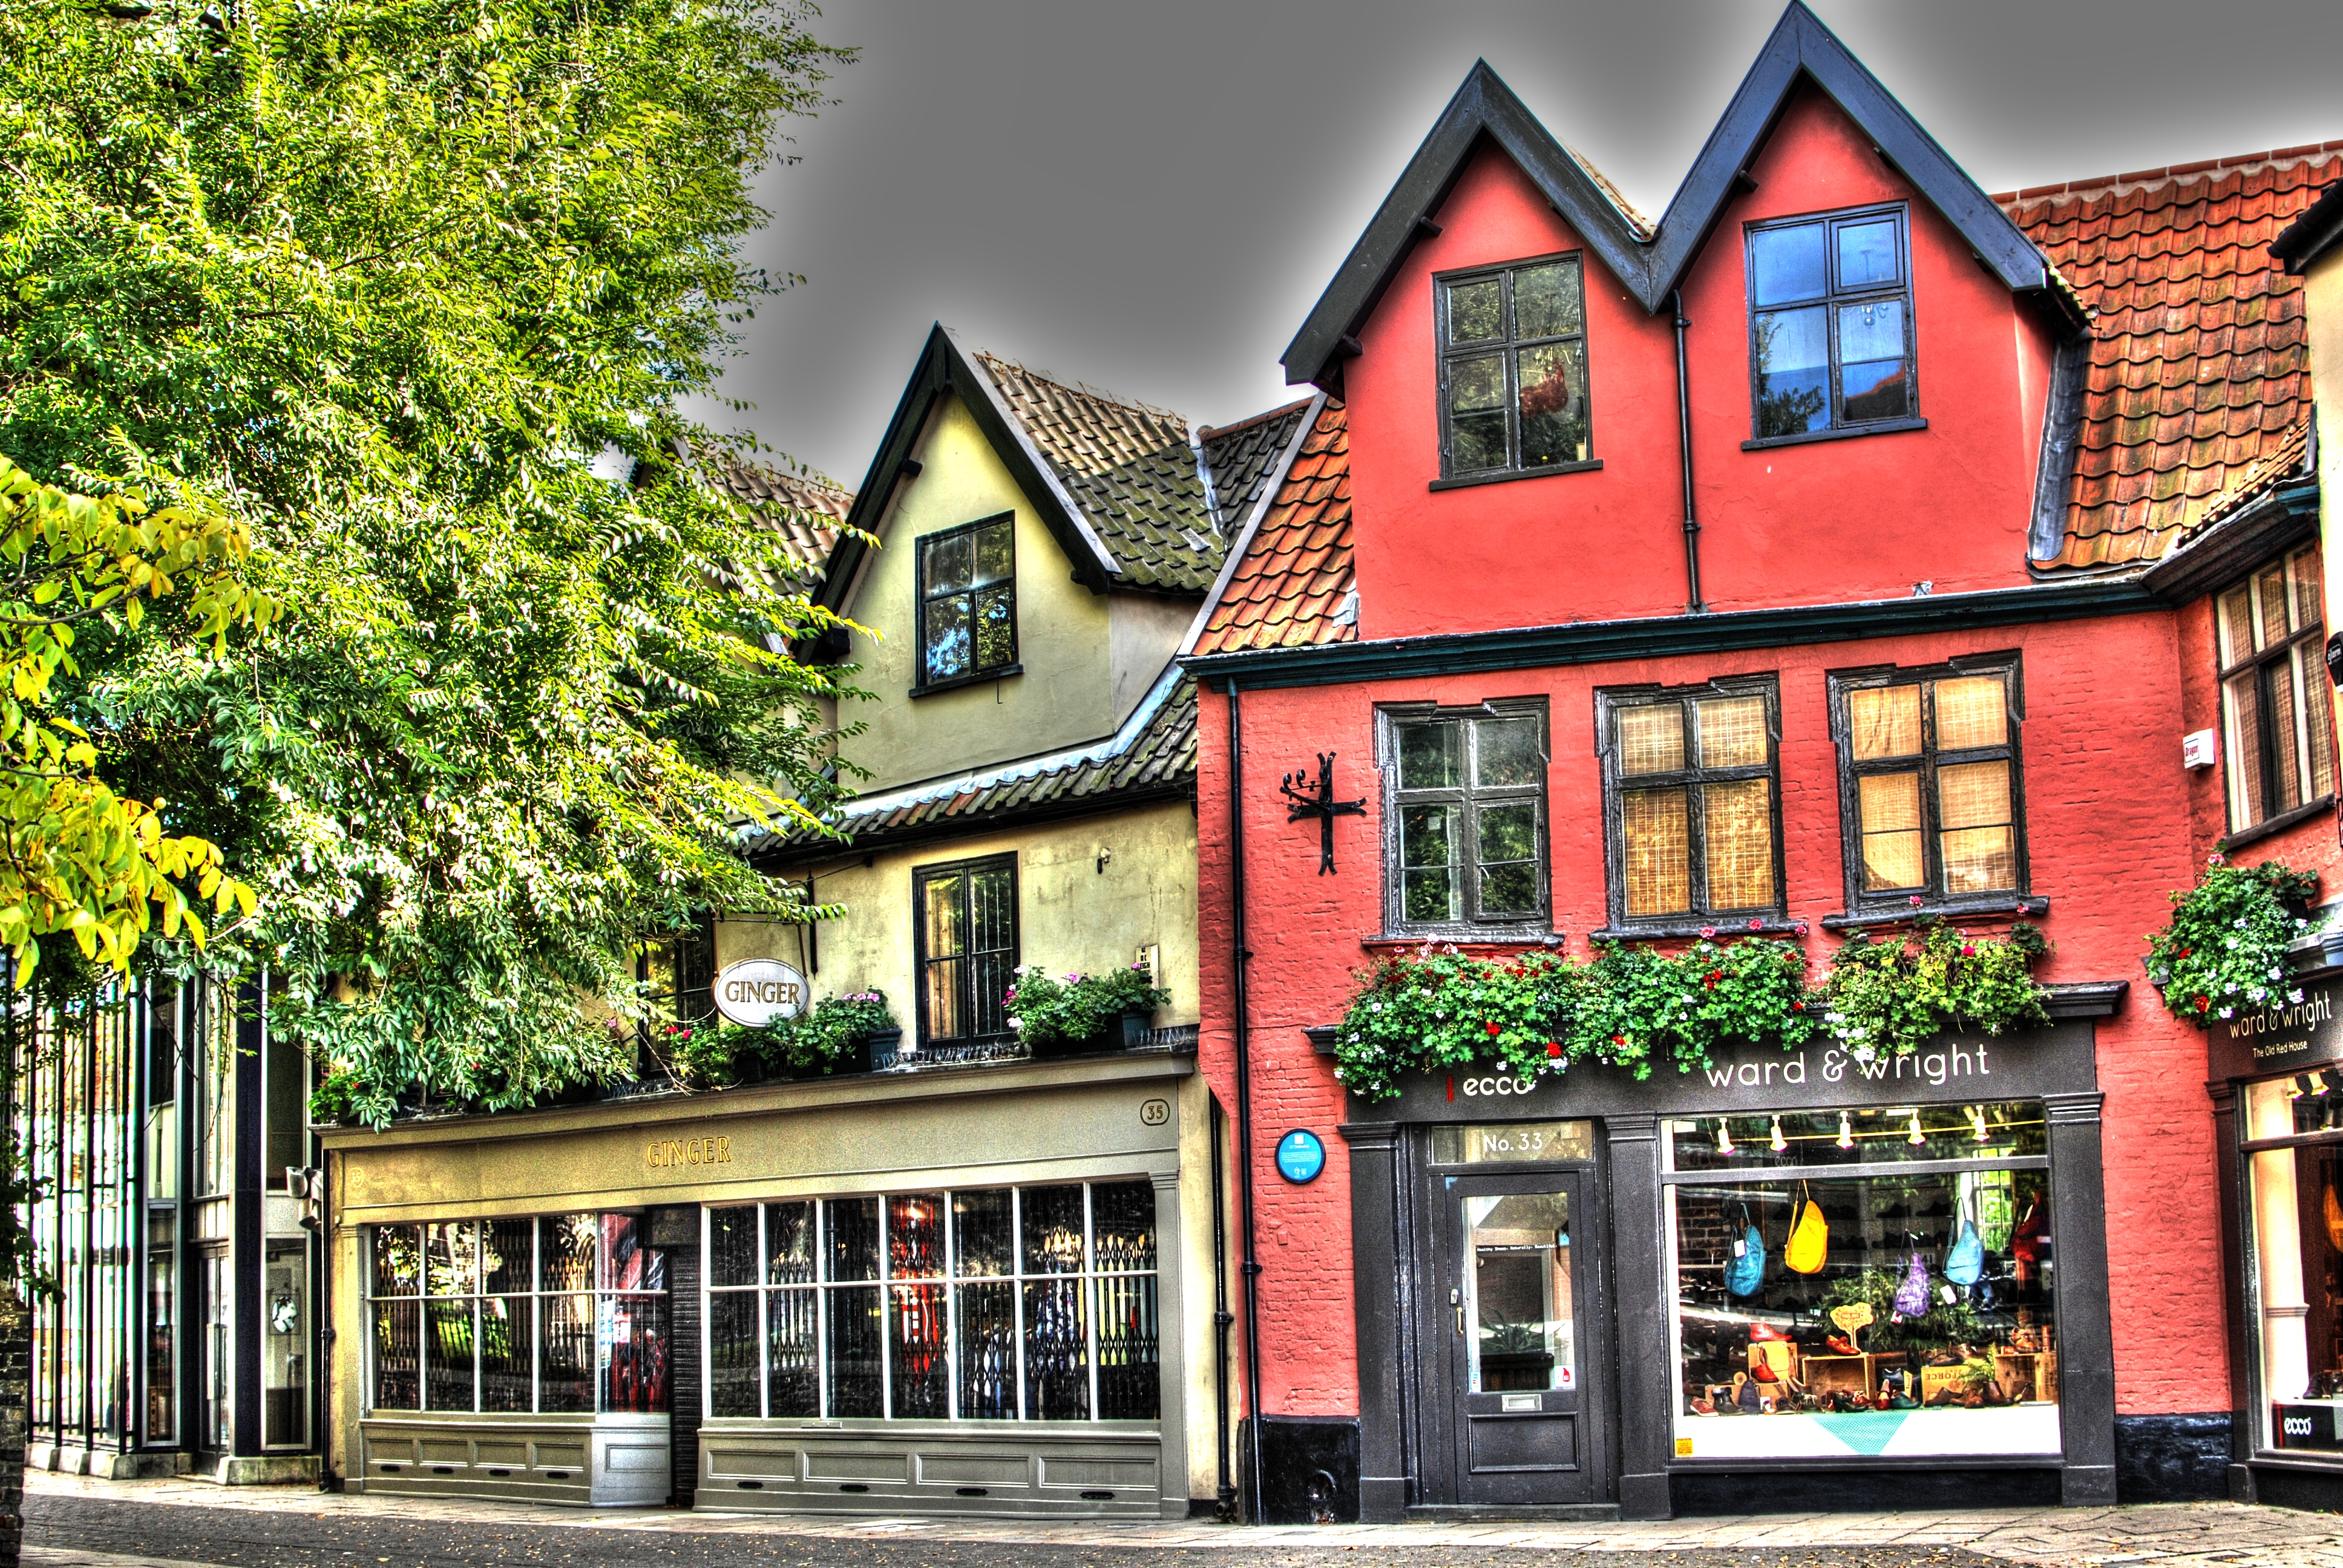
house, town, building, restaurant, home, facade, nikon, free, hdr, estate, photomatix, neighbourhood, thebestofhdr, residential area